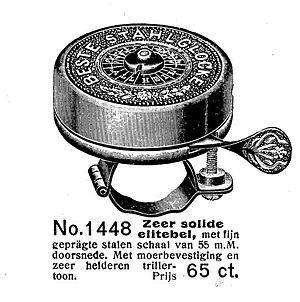
Une sonnette de bicyclette est un petit instrument de percussion monté sur le guidon d'une bicyclette et généralement actionné avec le pouce. Elle permet d'avertir les piétons et les cyclistes car un vélo est silencieux, contrairement à la plupart des autres moyens de transport. La sonnette est un dispositif de sécurité obligatoire sur tous les vélos dans certains pays.